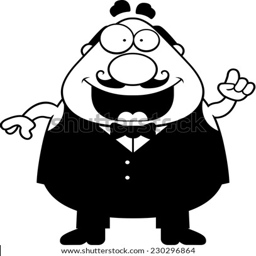
a cartoon illustration of a waiter with an idea .